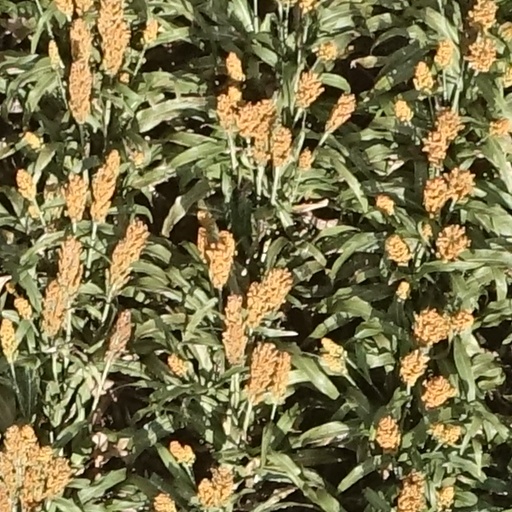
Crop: sorghum